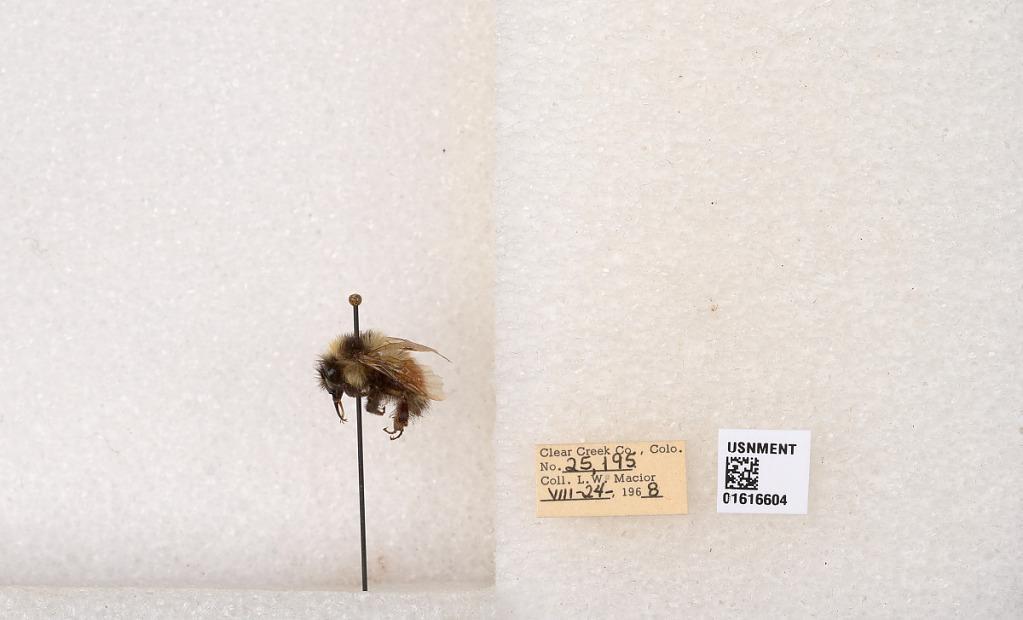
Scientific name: Bombus (Pyrobombus) sylvicola Kirby
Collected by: L. Macior
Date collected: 1968-8-24
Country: United States
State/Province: Colorado
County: Clear Creek
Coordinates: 39.6891, -105.644